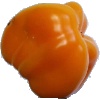
Label: Pepper Yellow 1